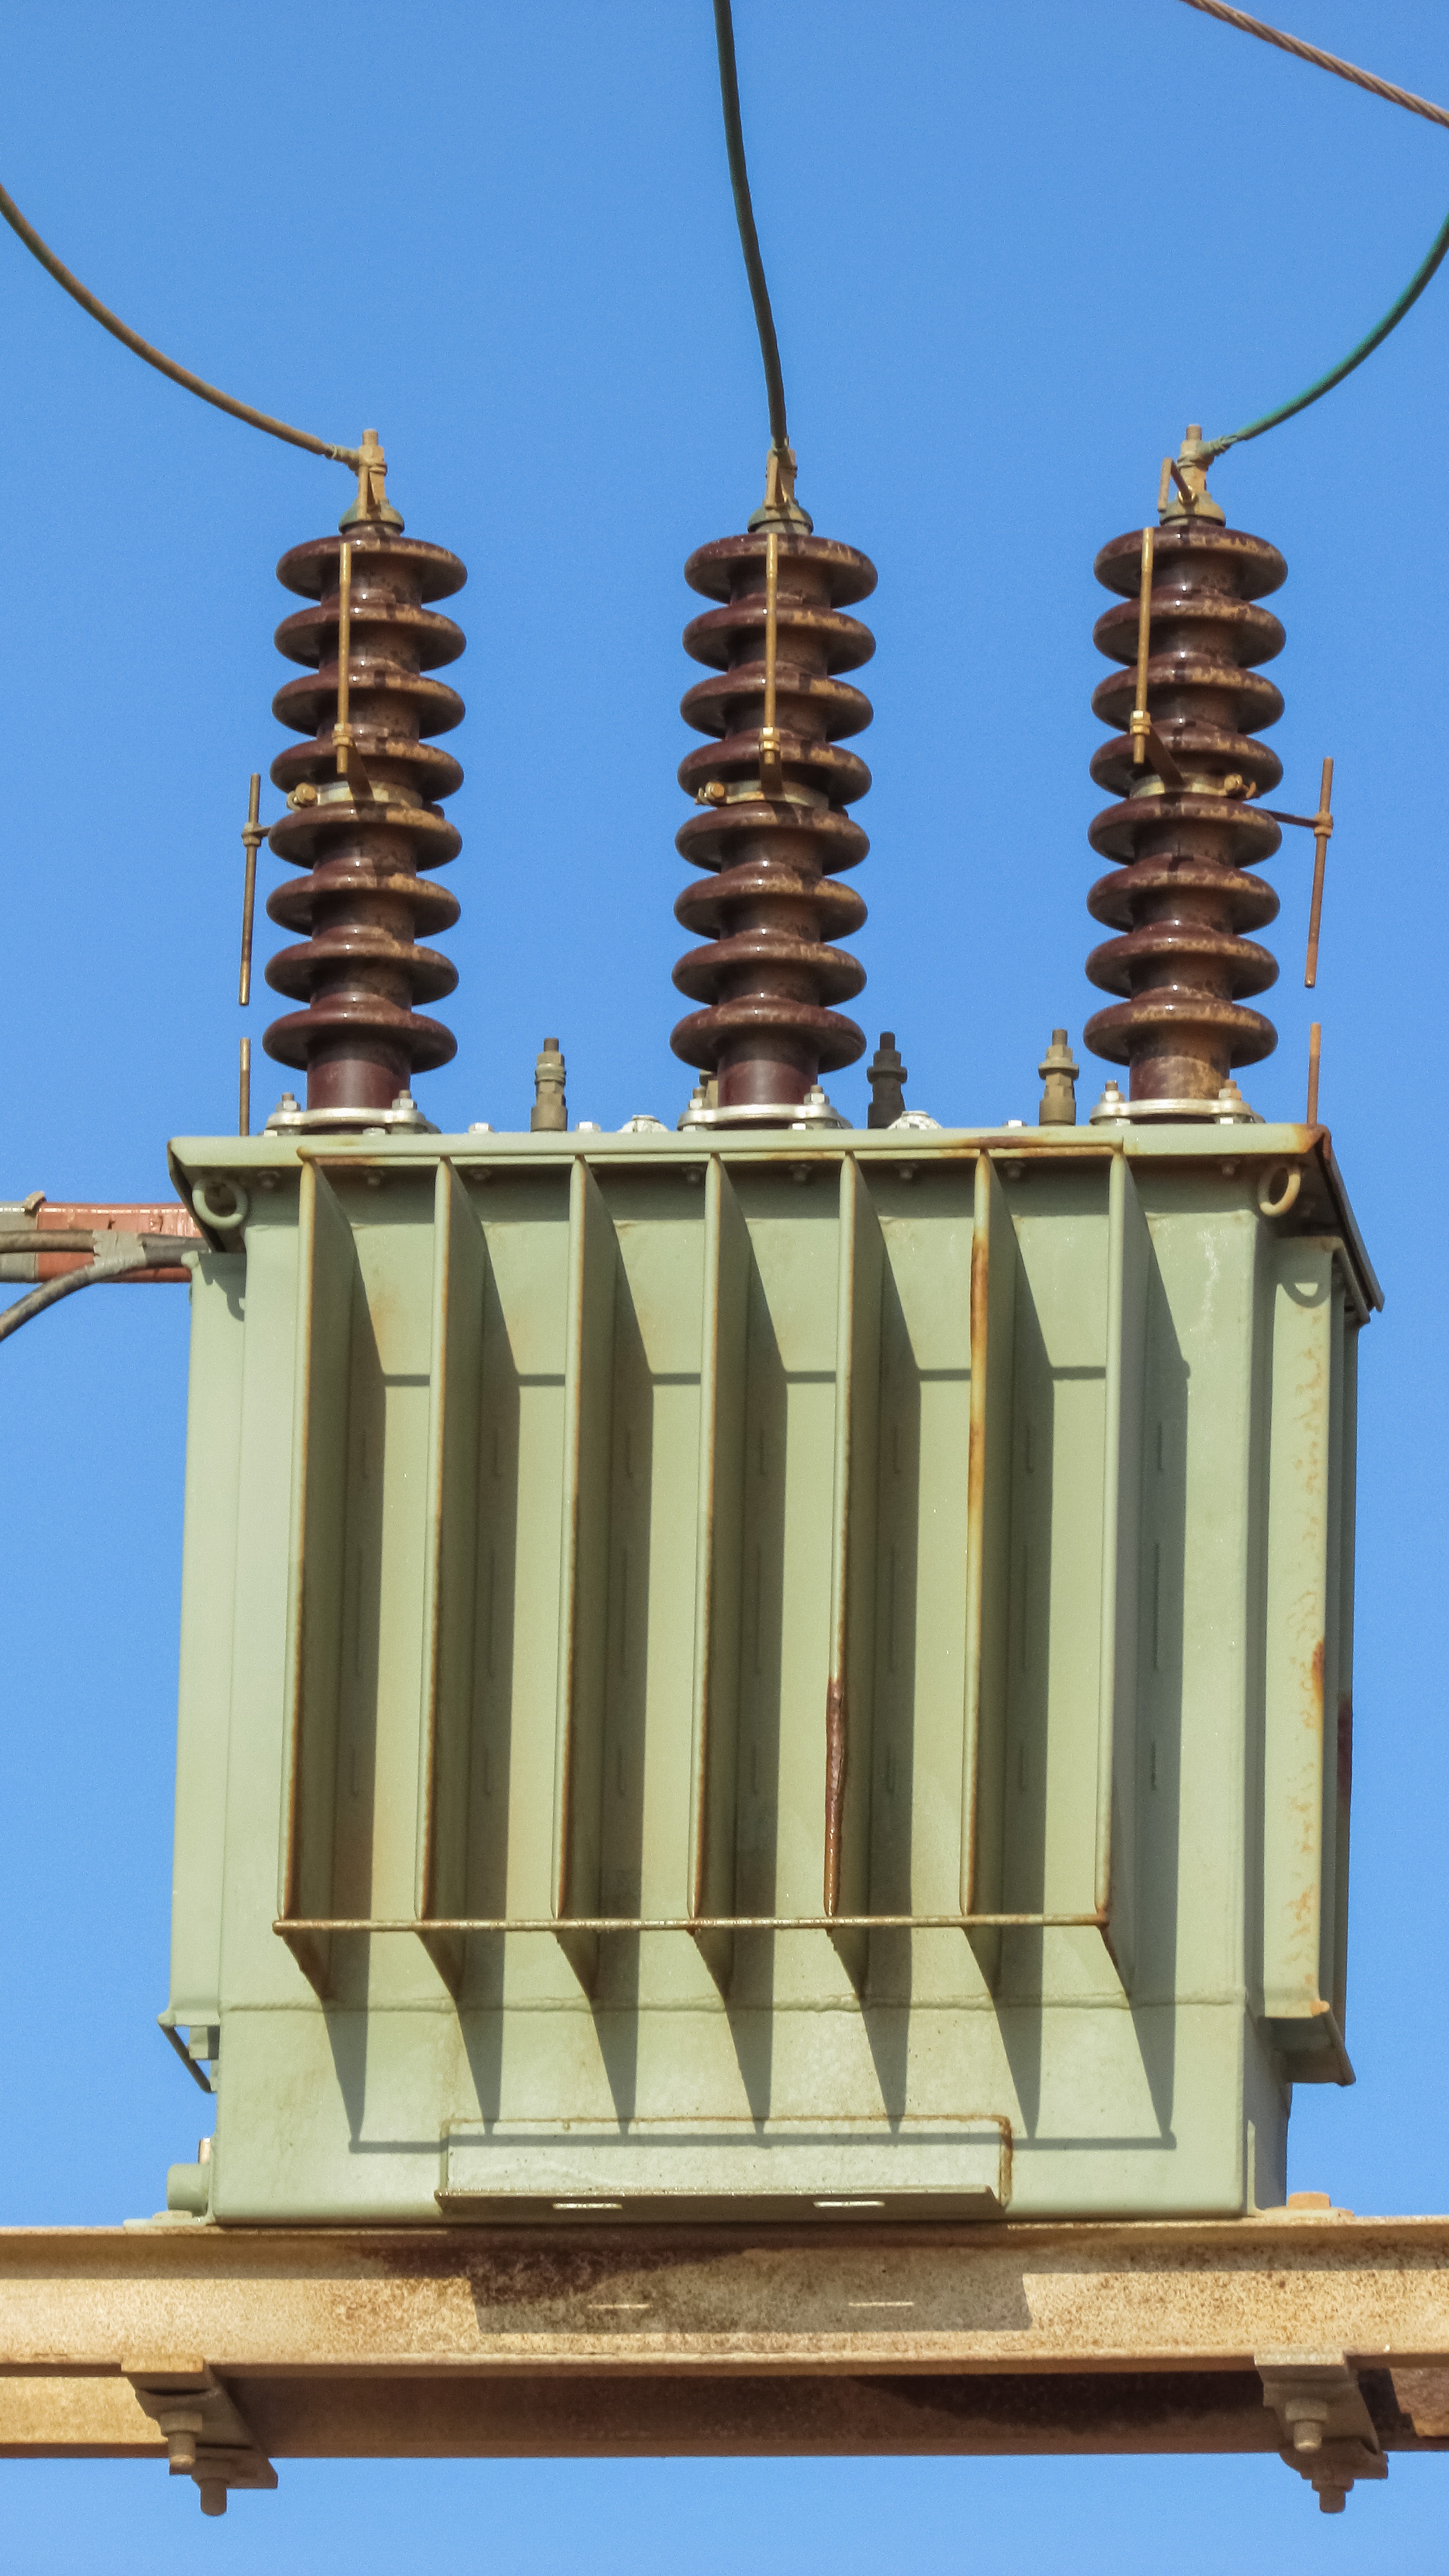
technology, tower, electrical, electricity, energy, power, distribution, electric, voltage, transformer, man made object, electronic device, outdoor structure